Vanessa Kirby

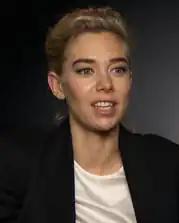
Kirby in 2017, promoting "The Crown"

In 2015, Kirby appeared in "Everest" as American socialite Sandy Hill Pittman, and in the space opera film "Jupiter Ascending" by The Wachowskis. On television, Kirby made appearances in the British television drama film "The Dresser," alongside Anthony Hopkins and Ian McKellen; and had a main role in the series "The Frankenstein Chronicles".